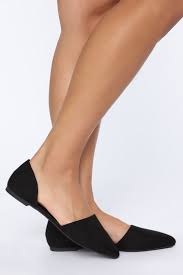
Label: Ballet Flat